Line 4 (Qingdao Metro)

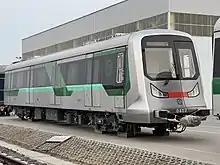
Line 4 train

Line 4 of Qingdao Metro is a rapid transit line in Qingdao, Shandong, China. The line opened on 26 December 2022.